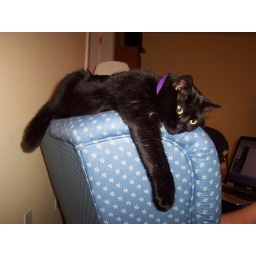
Aw, she's tired. (Taken, actually, by my sister, but I have to show off how cute my kitten is.)